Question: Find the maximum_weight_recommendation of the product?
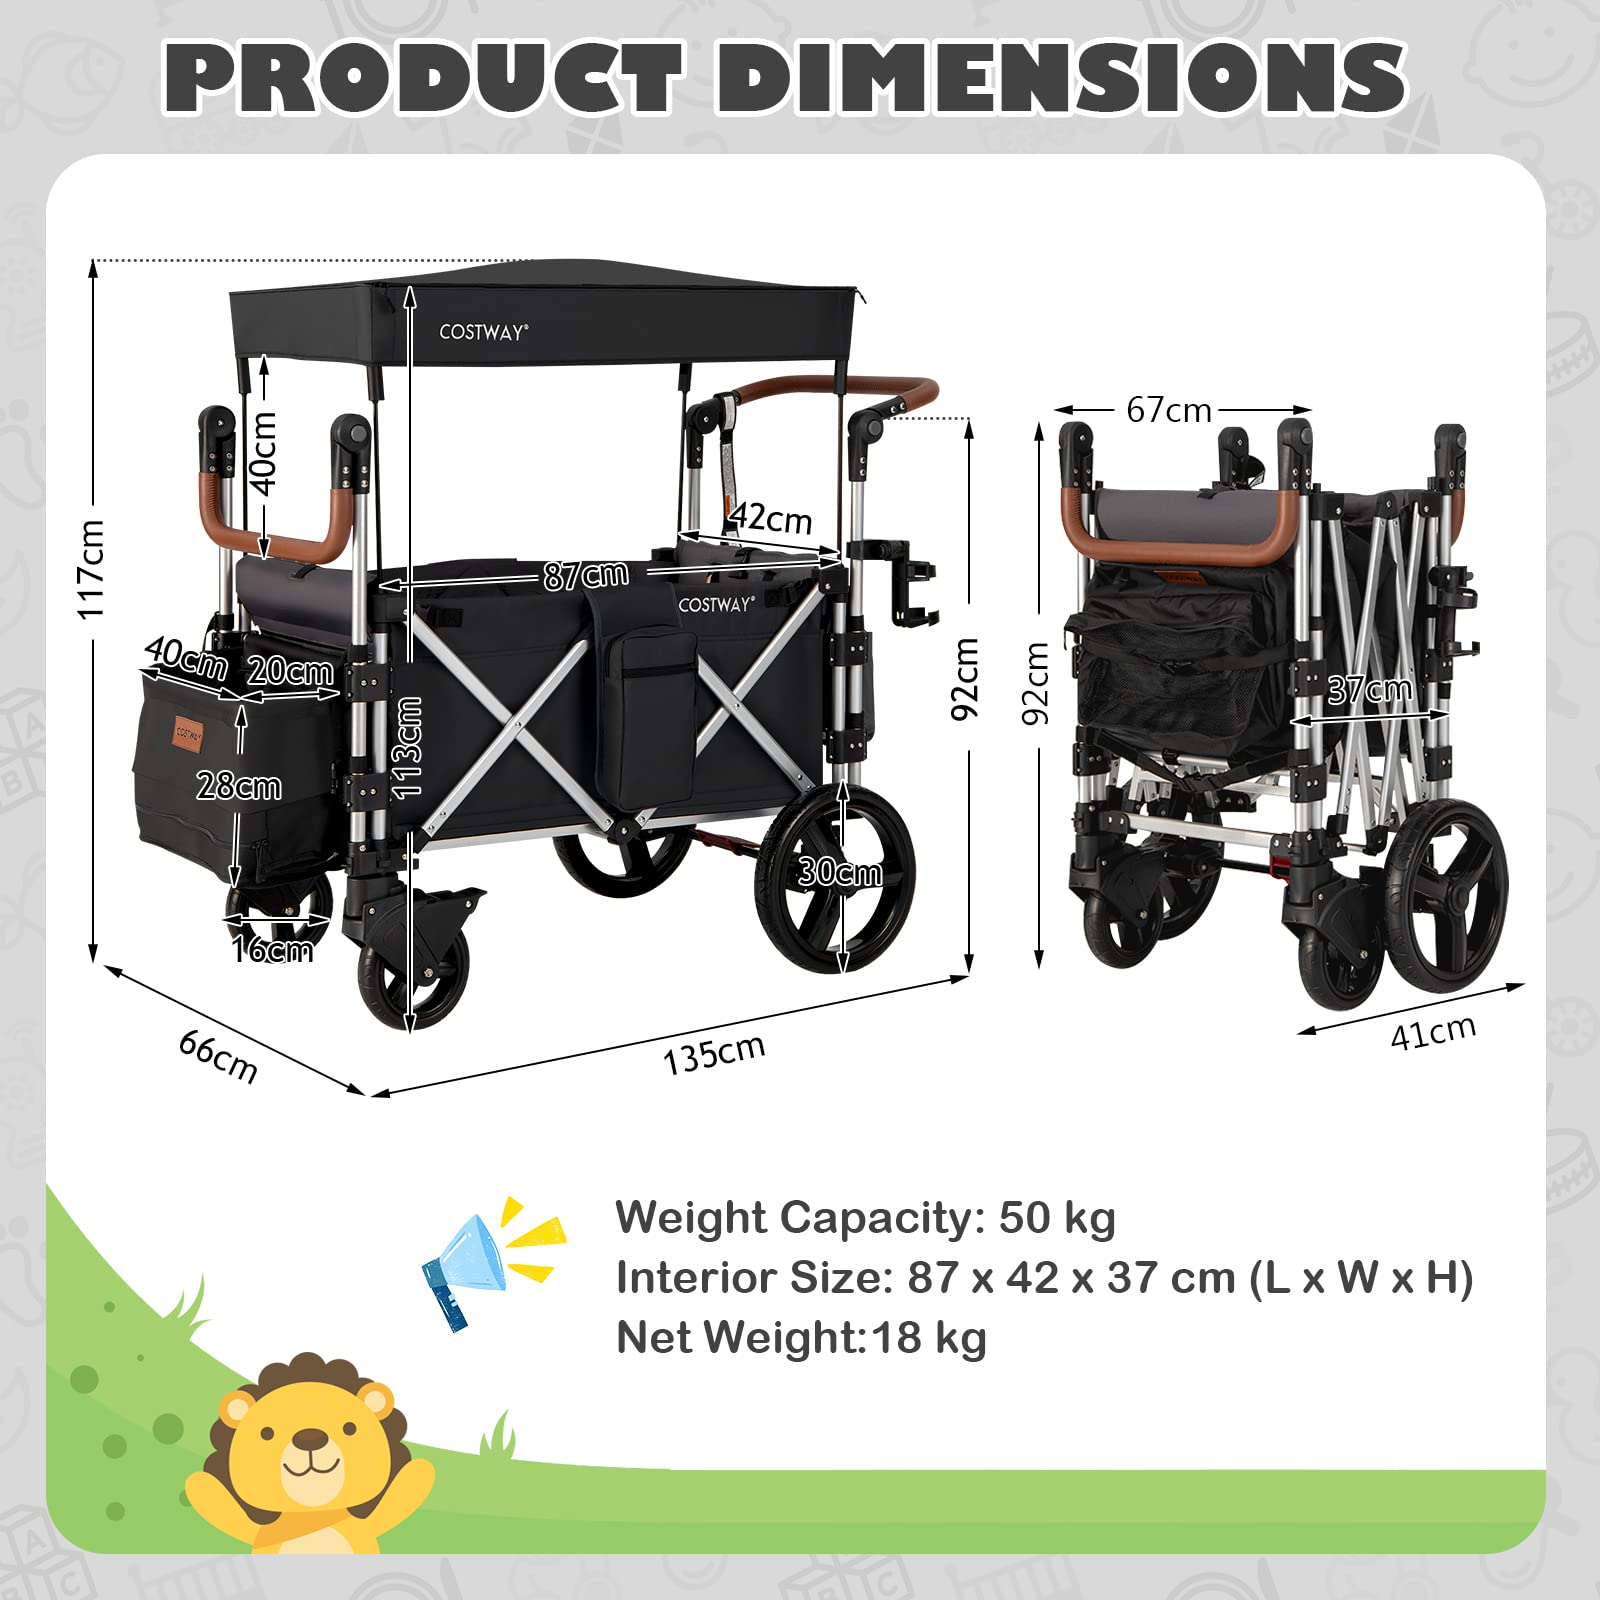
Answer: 50 kilogram